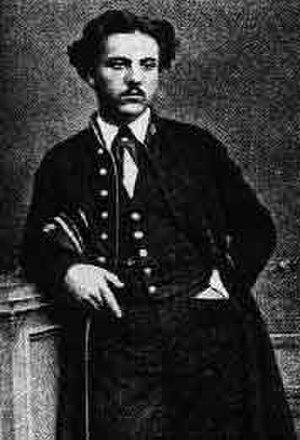
Gabriel Fauré, né à Pamiers le 12 mai 1845 et mort à Paris le 4 novembre 1924, est un pianiste, organiste et compositeur français.
Le Cantique de Jean Racine, op. 11, est une pièce vocale composée en 1865 par Gabriel Fauré, alors âgé de 19 ans. Écrite pour chœur avec piano ou orgue, cette pièce se situe dans la tonalité de ré bémol majeur.
Le compositeur français Gabriel Fauré écrit dans plusieurs genres, des chants, de la musique de chambre, des œuvres orchestrales et des œuvres chorales. Certaines de ces compositions pour piano, écrites entre les années 1860 et 1920, font partie de ses œuvres les plus connues.